Lady Sia

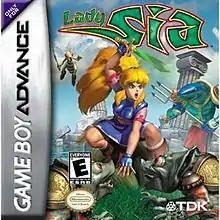

Lady Sia is a platform game with action-adventure elements made by RFX Interactive for the Game Boy Advance. It was published by TDK Mediactive, released in the USA on October 15, 2001, and released in Europe on October 19, 2001. "Lady Sia" is one of the few original games produced by RFX Interactive. The game takes place in a fantasy world where the player assumes the role of the She-Ra/Xena-esque warrior princess, Lady Sia. It is her task to defeat the T'soas, a race of creatures created by the evil warlock Onimen who has declared war on the other realms. Her quest leads her through four different realms, the last one being the home continent of the T'soas themselves. A sequel was planned for the GameCube and GBA in 2003 but was cancelled due to TDK Mediactive being purchased by Take-Two Interactive that same year.